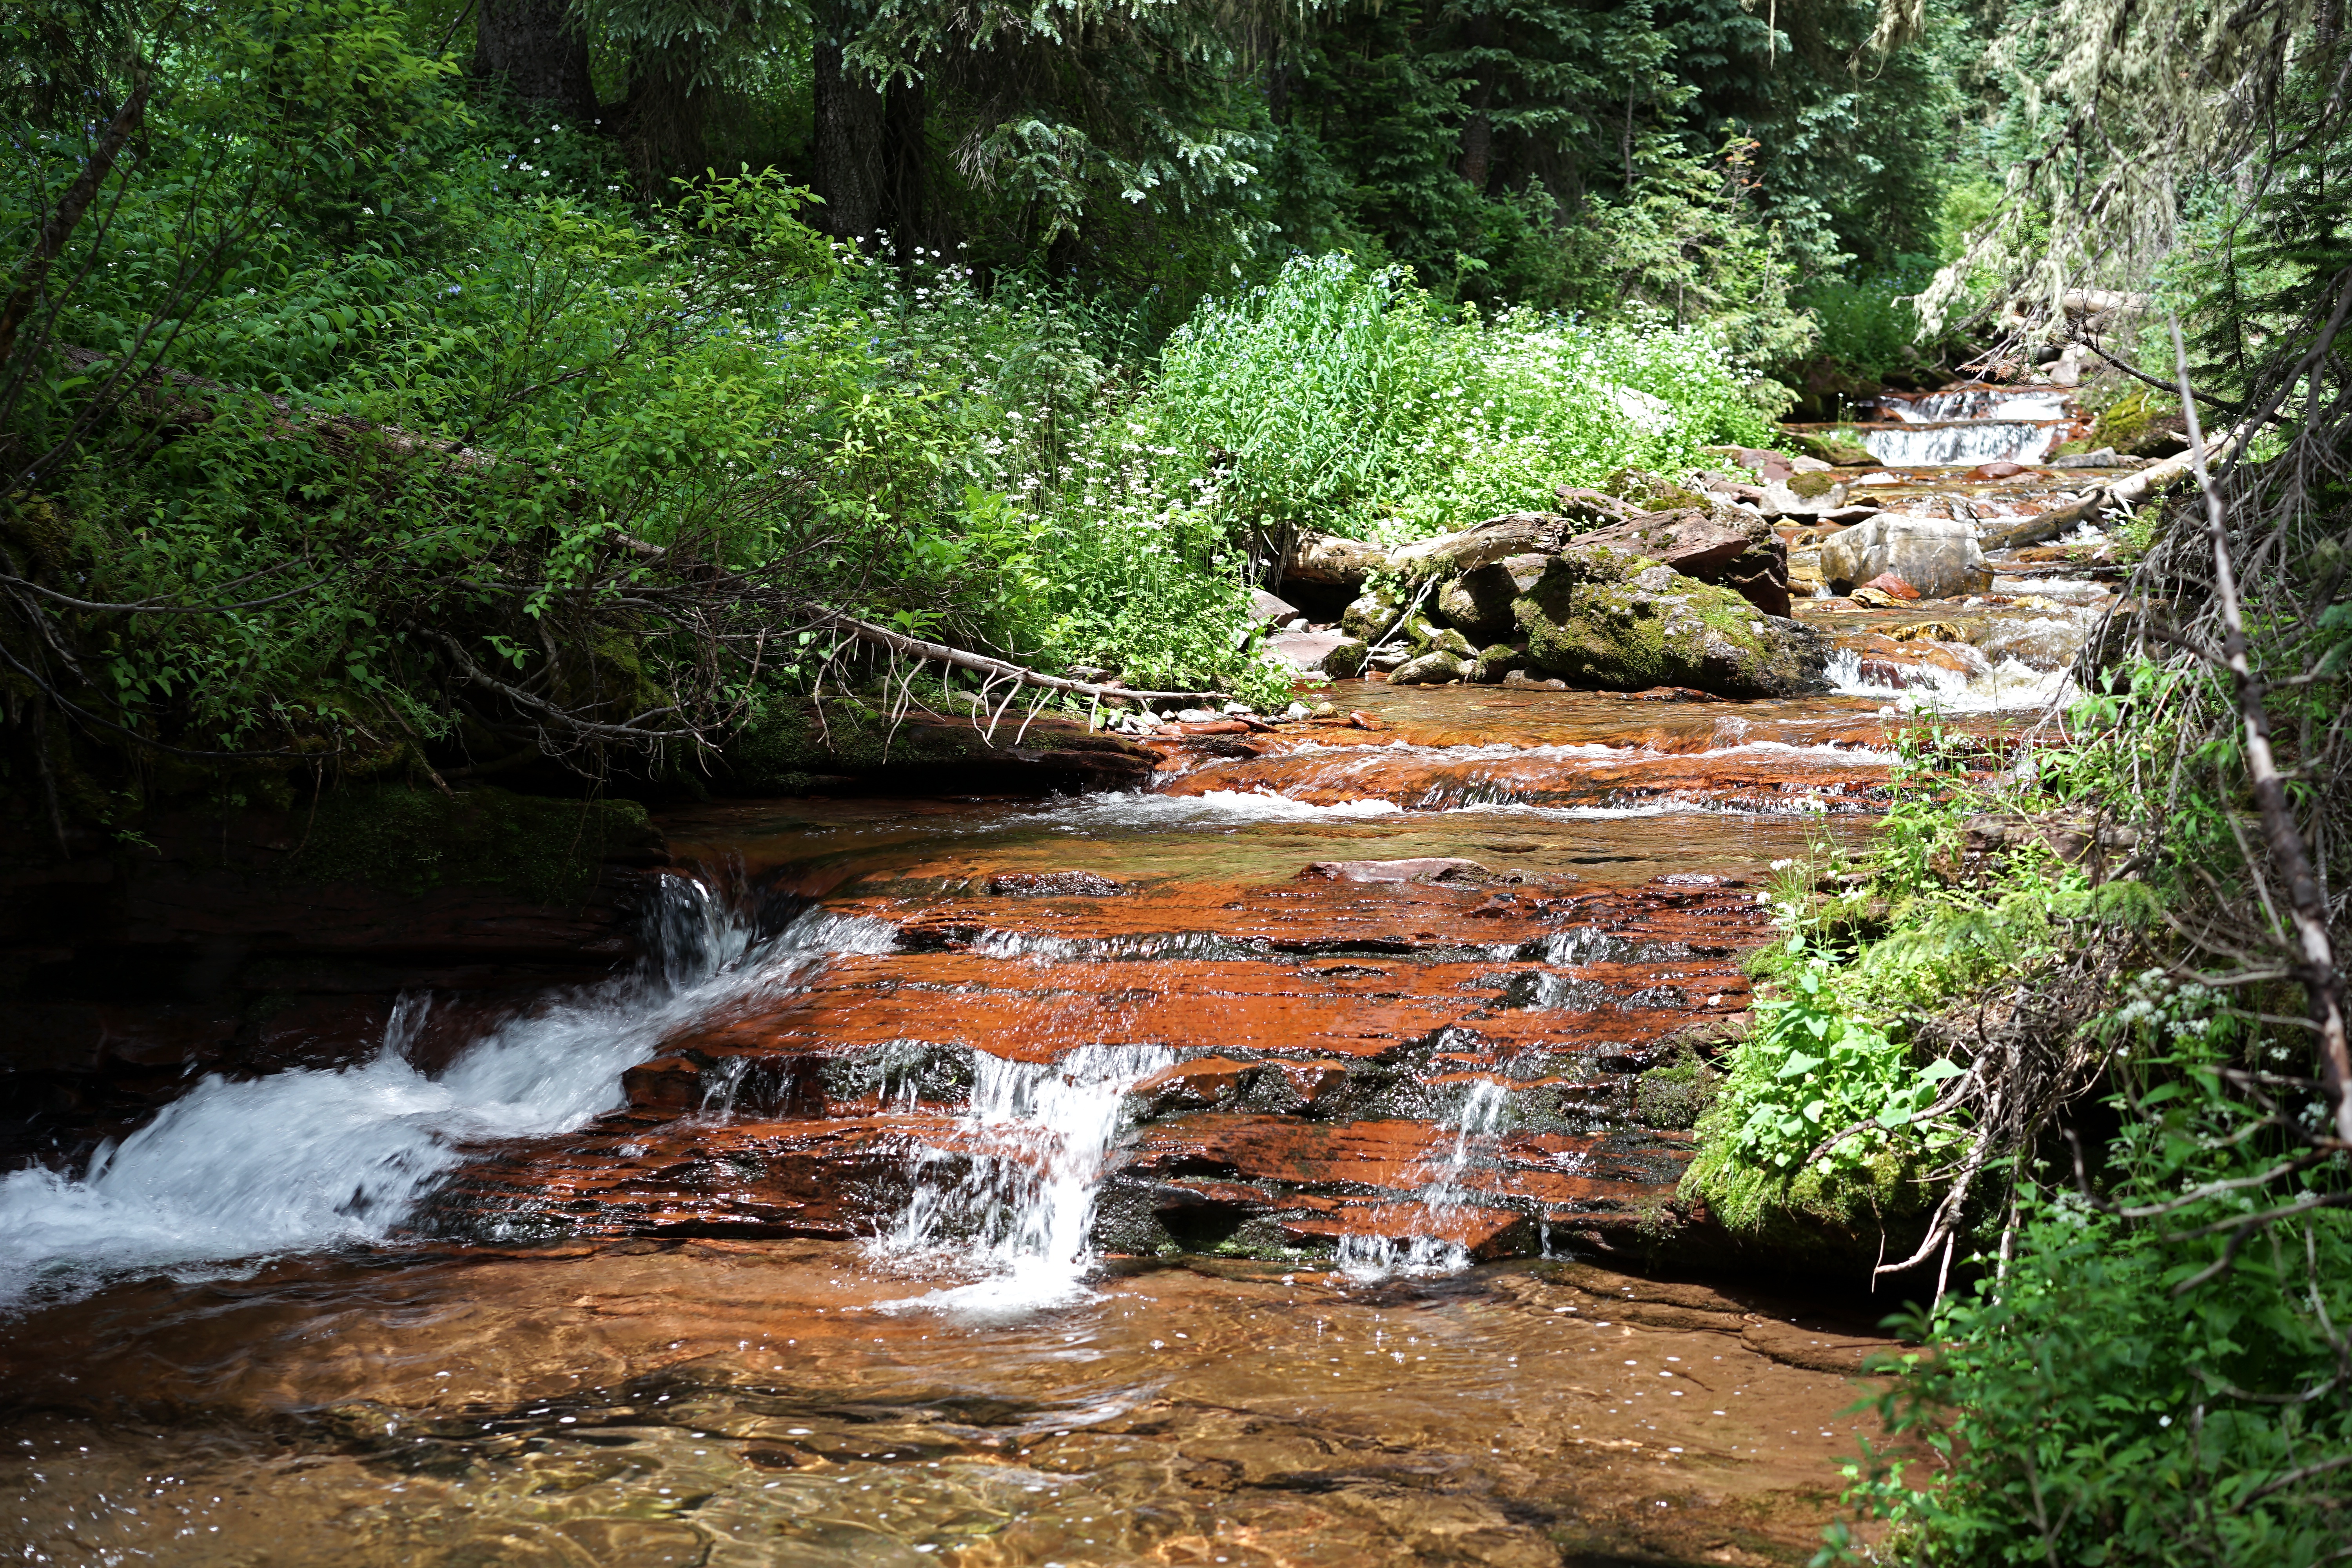
water, nature, forest, outdoor, rock, waterfall, creek, wilderness, mountain, river, valley, stream, jungle, autumn, scenery, rapid, body of water, rainforest, ravine, woodland, water feature, watercourse, landform, mountain stream, mountain creek